Let's Dance 2020

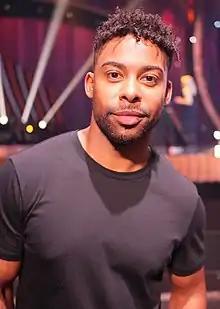

Let's Dance 2020 is the fifteenth season of the Swedish celebrity dancing show "Let's Dance." The season premiered on 20 March 2020, and was broadcast on TV4.